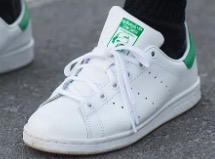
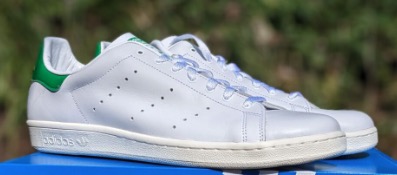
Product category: misc
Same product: yes